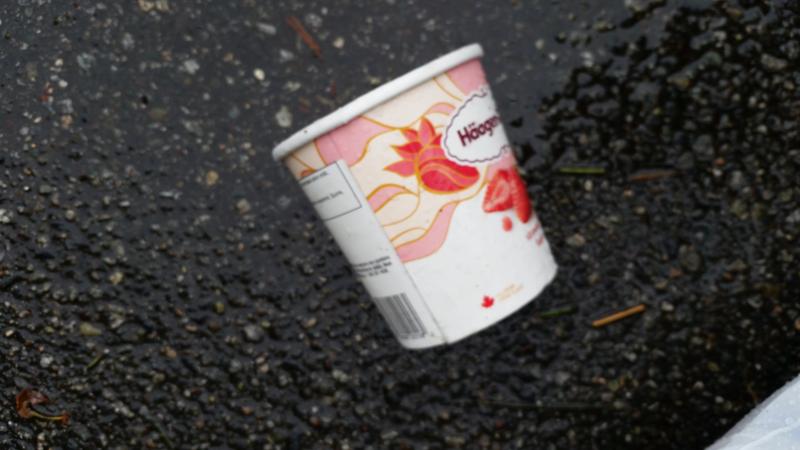
Waste category: trash